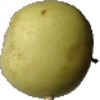
Label: Apple Golden 3